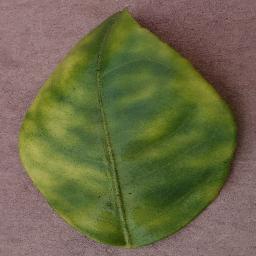
Label: Orange___Haunglongbing_(Citrus_greening)